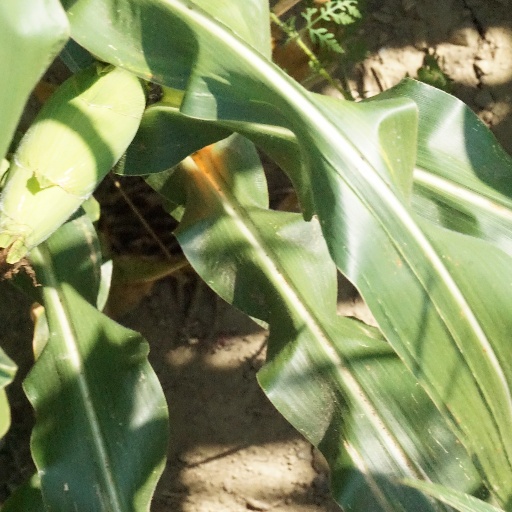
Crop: maize; corn